Philippe A. Autexier

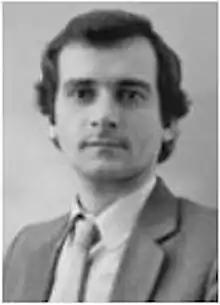

Philippe Alexandre Autexier (1954–1998) was a French music historian, musicologist, journalist and Masonic researcher, whose research on Wolfgang Amadeus Mozart and other Masonic composers is particularly significant.